Describe the emotion expressed in this image:  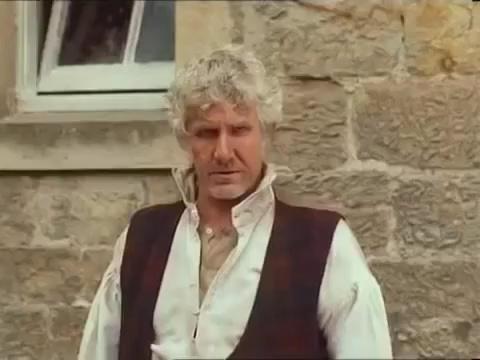
This person displays Suffering, valence and arousal with low intensity.